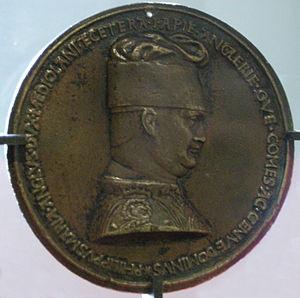
Philippe Marie Visconti, en italien Filippo Maria Visconti, né le 23 septembre 1392 et mort le 13 août 1447 à Milan, est duc de Milan de 1412 à sa mort.